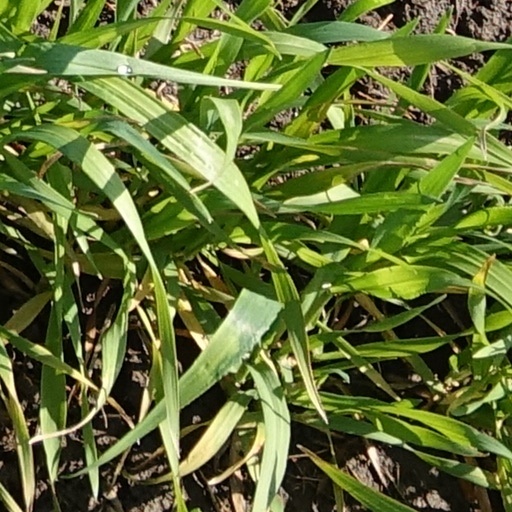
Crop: wheat